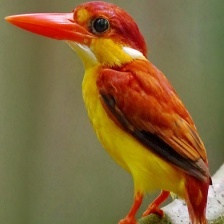
Species: RUFOUS KINGFISHER
Scientific name: CHLOROCERYLE INDA